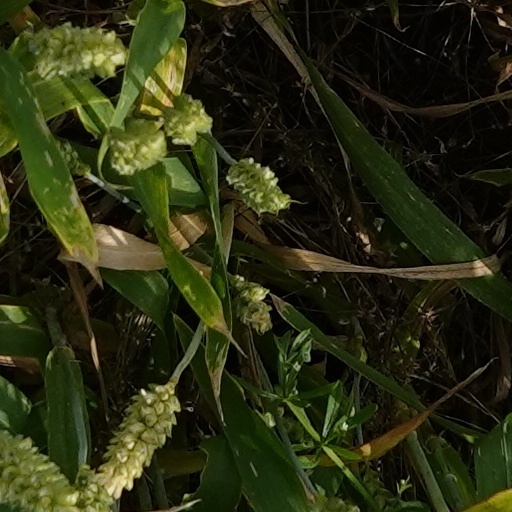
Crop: wheat